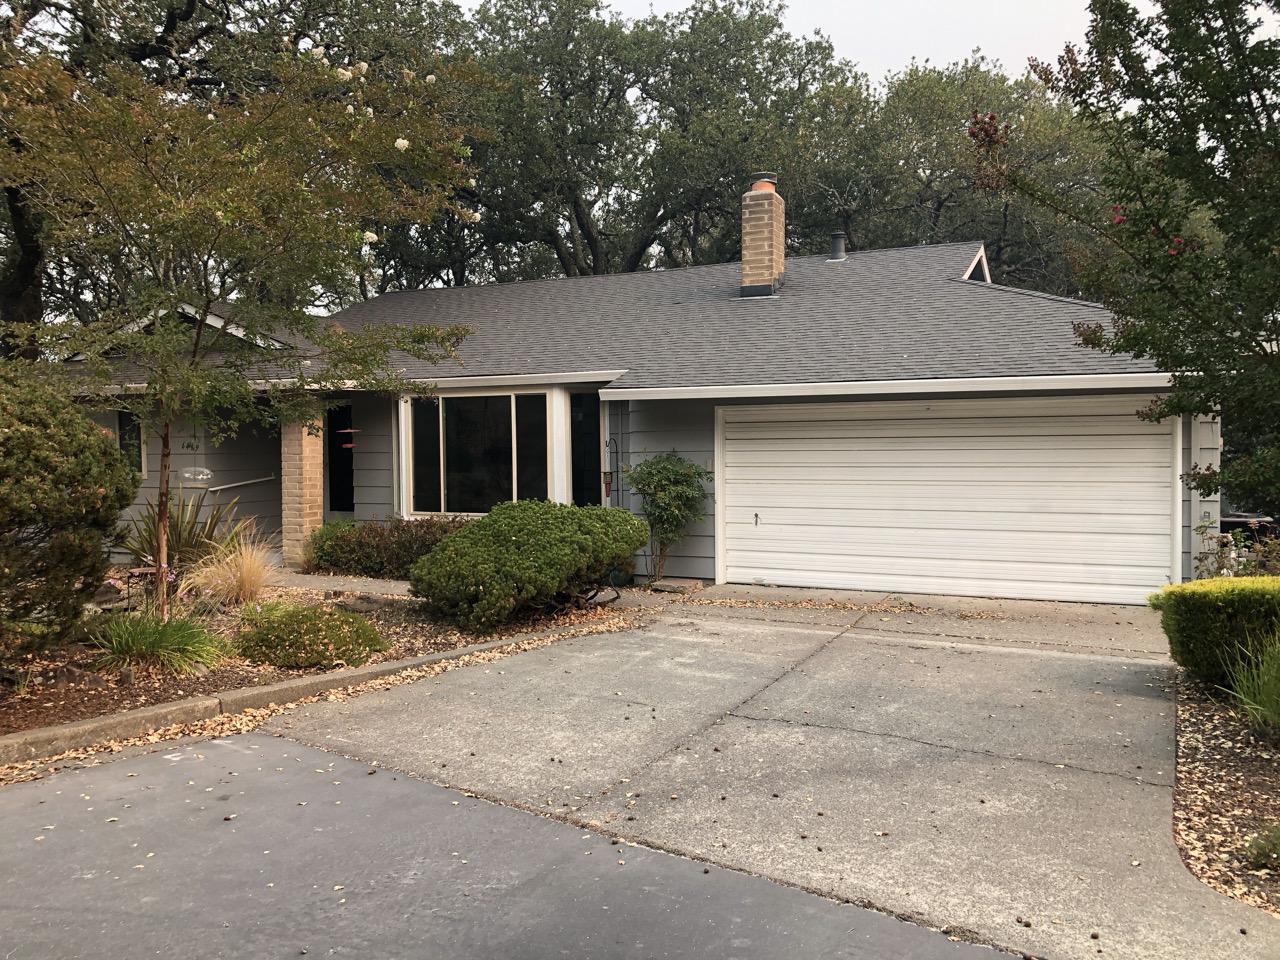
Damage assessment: no_damage